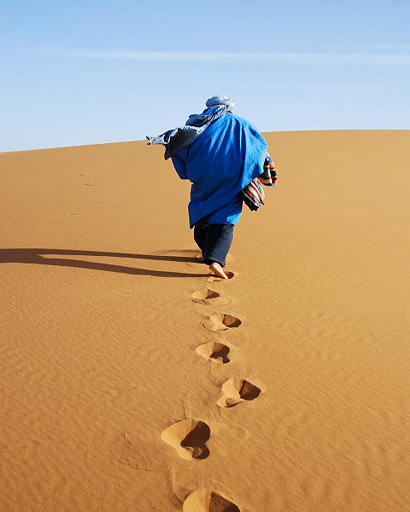
heavily wrapped man walking barefoot in the sand